Planetary flyby

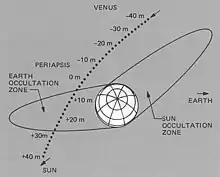
Plot of Mariner 10 flyby of planet Venus in February 1974

A planetary flyby is the act of sending a space probe past a planet or a dwarf planet close enough to record scientific data. This is a subset of the overall concept of a flyby in spaceflight.